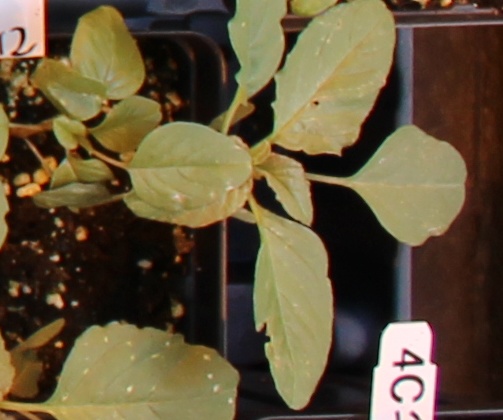
Label: Palmer Amaranth